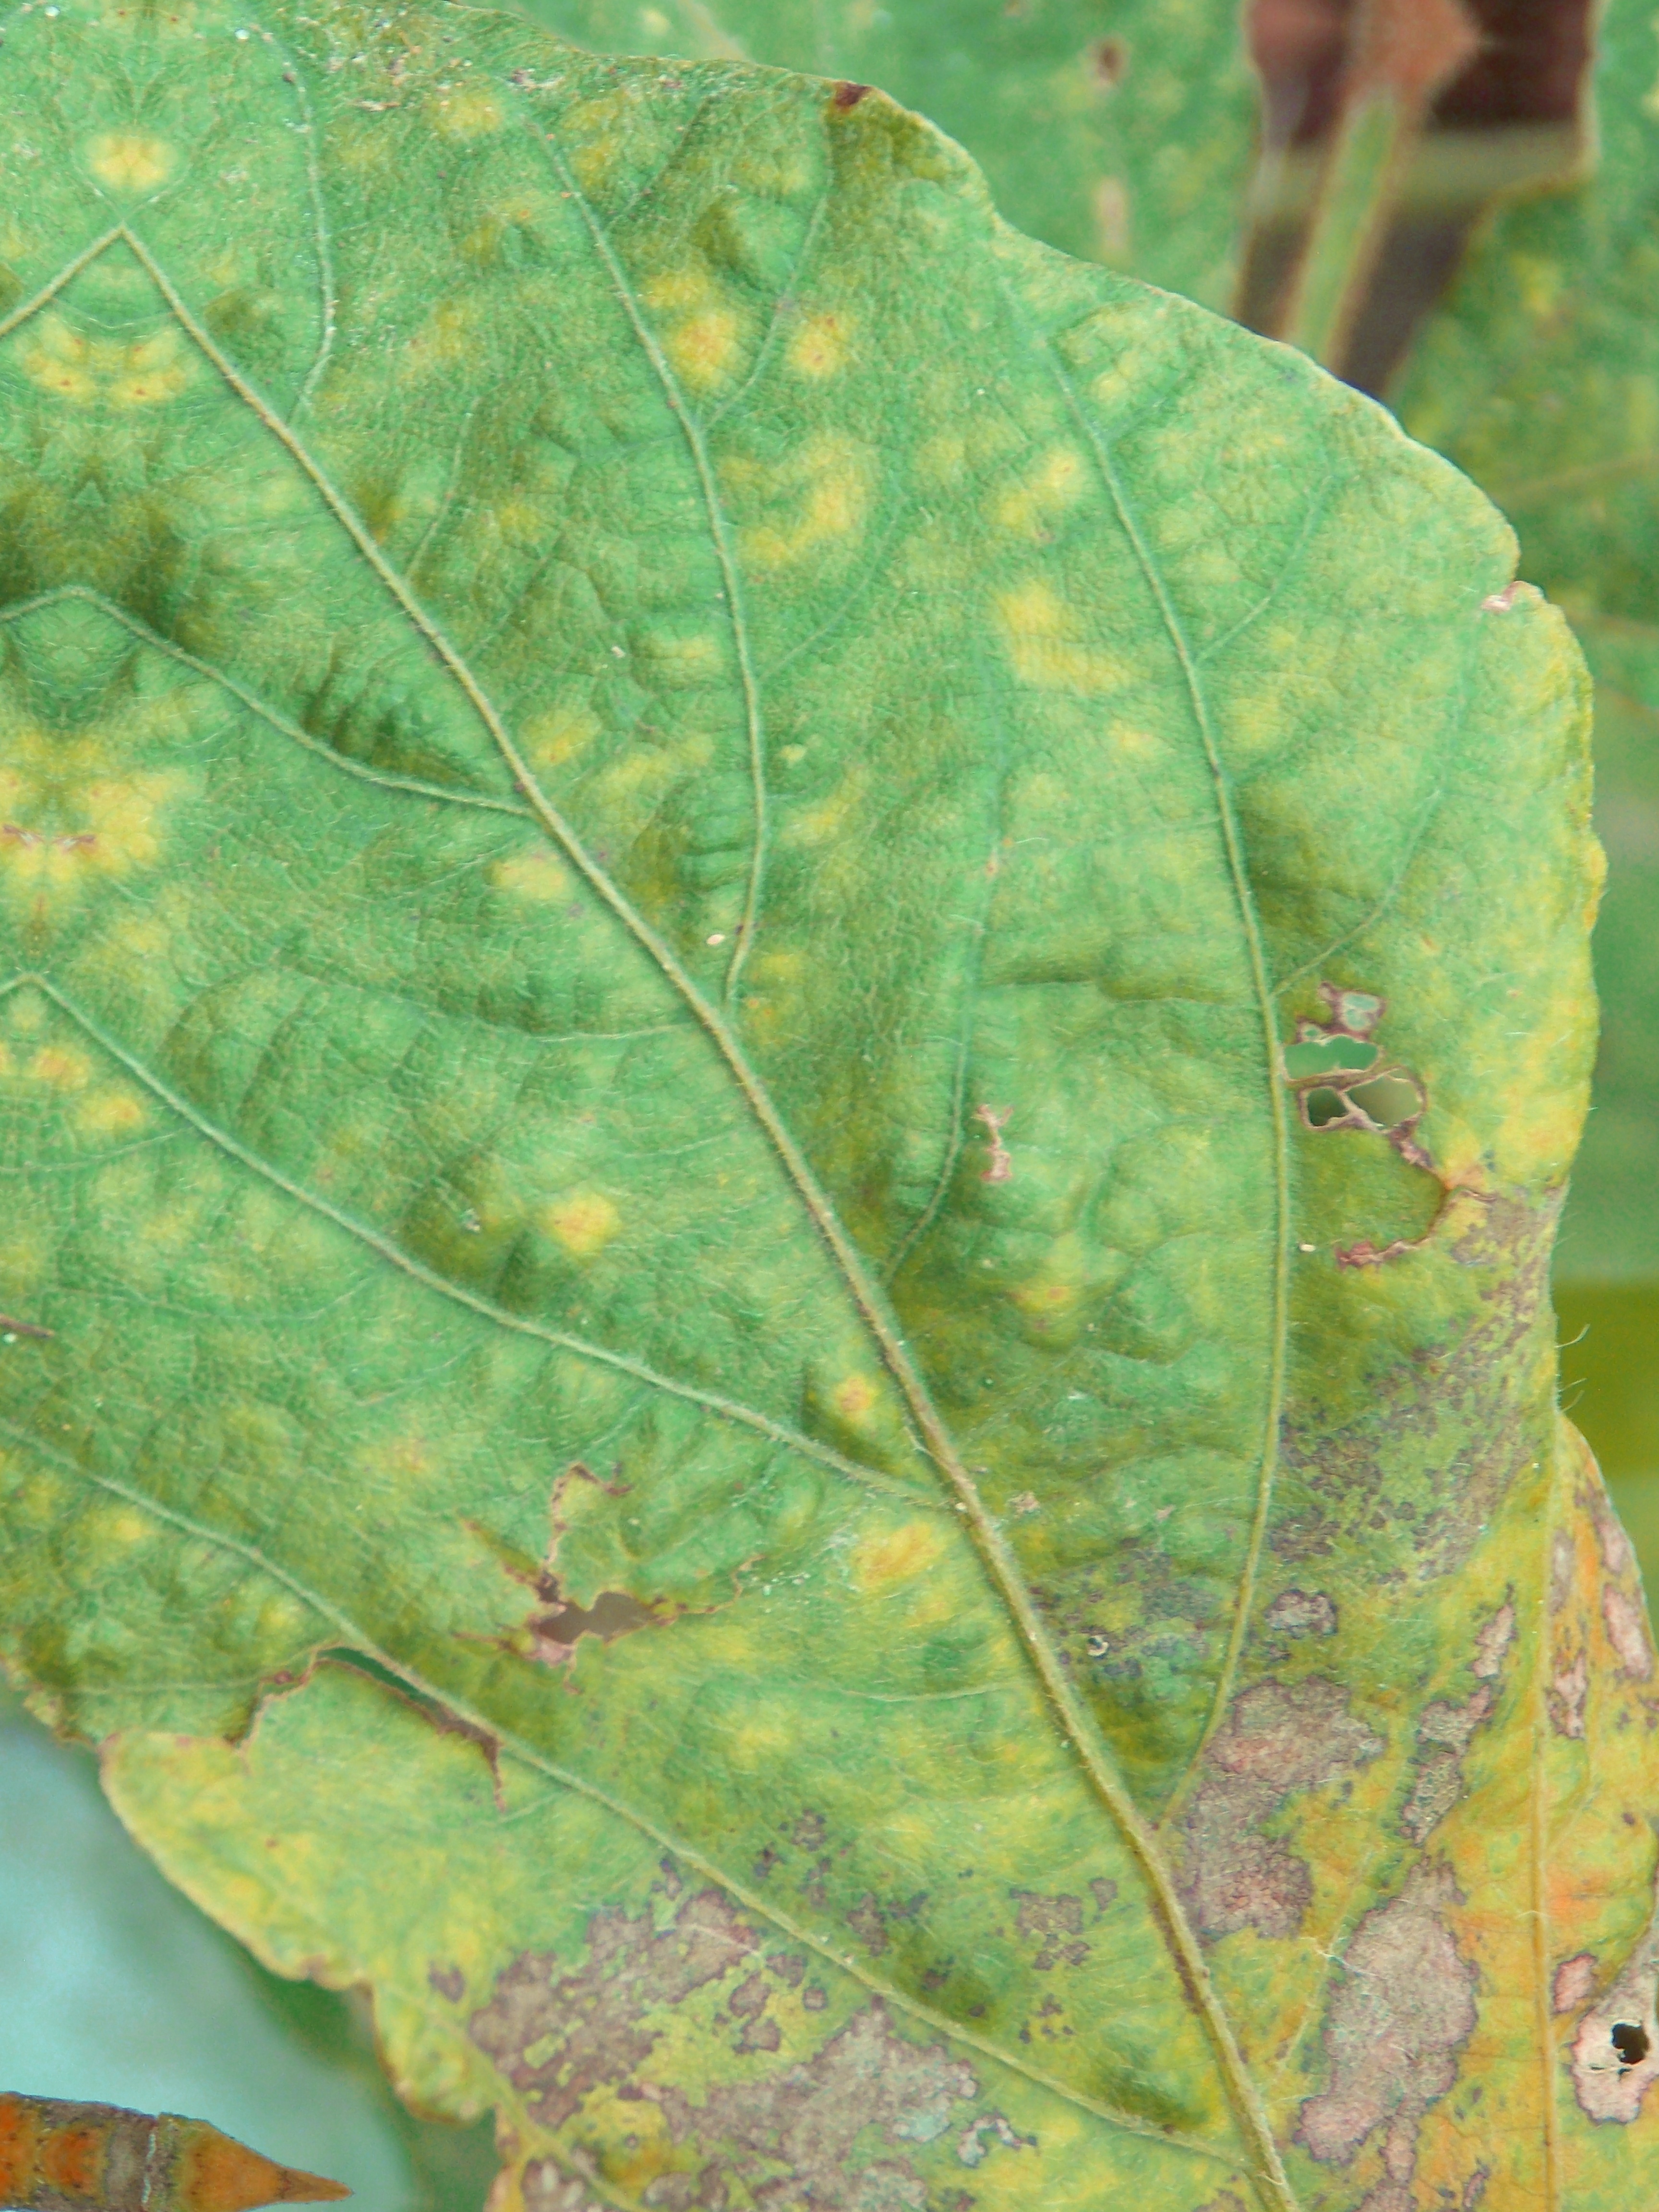
Label: Disease